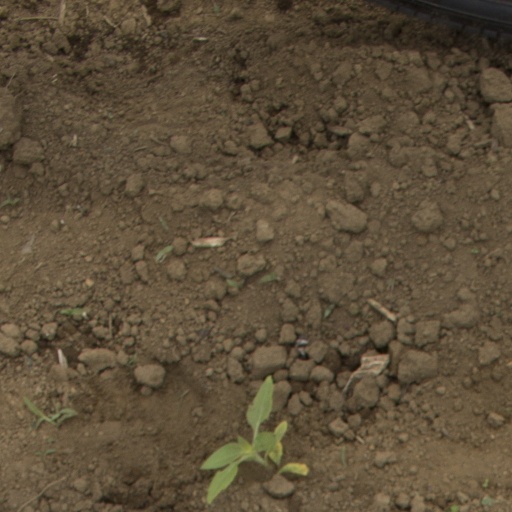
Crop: Jerusalem artichoke